Brandbu

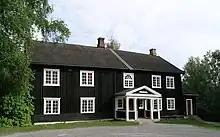
Augedal farm at Brandbu

Historically, the village of Brandbu was known as "Augedalsbro" (meaning "Augedal bridge") since there was a bridge over the small river Vigga at the site. Locals still commonly refer to the village as "Brua" (meaning "the bridge").